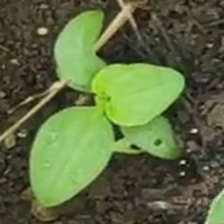
Weed species: Kena_(Commplina_benghalensio)